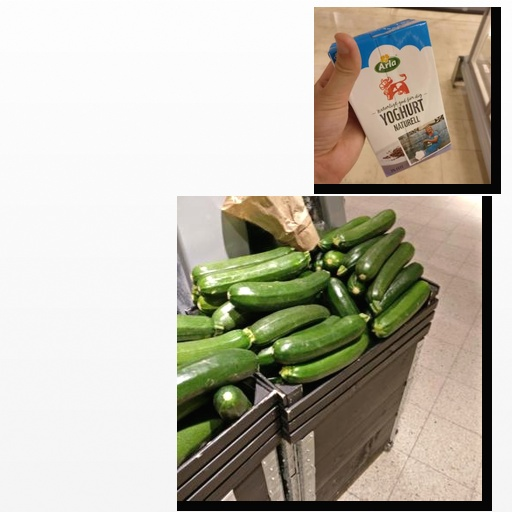
Food items: natural_yogurt, zucchini